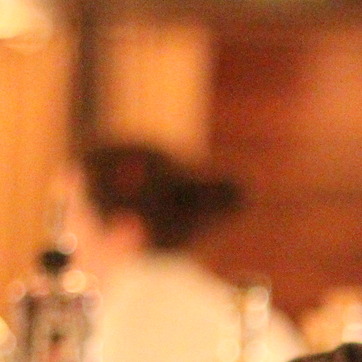
Material: hair